Welcome to the House

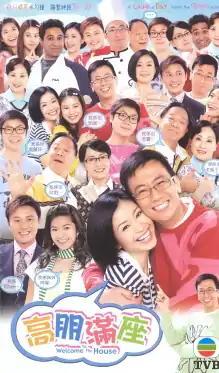

Welcome to the House (Traditional Chinese: ) is a TVB modern sitcom series broadcast from April 2006 to March 2007.